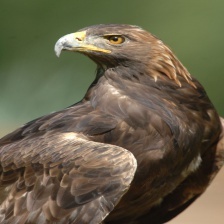
Species: GOLDEN EAGLE
Scientific name: AQUILA CHRYSAETOS